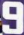
Number: 9